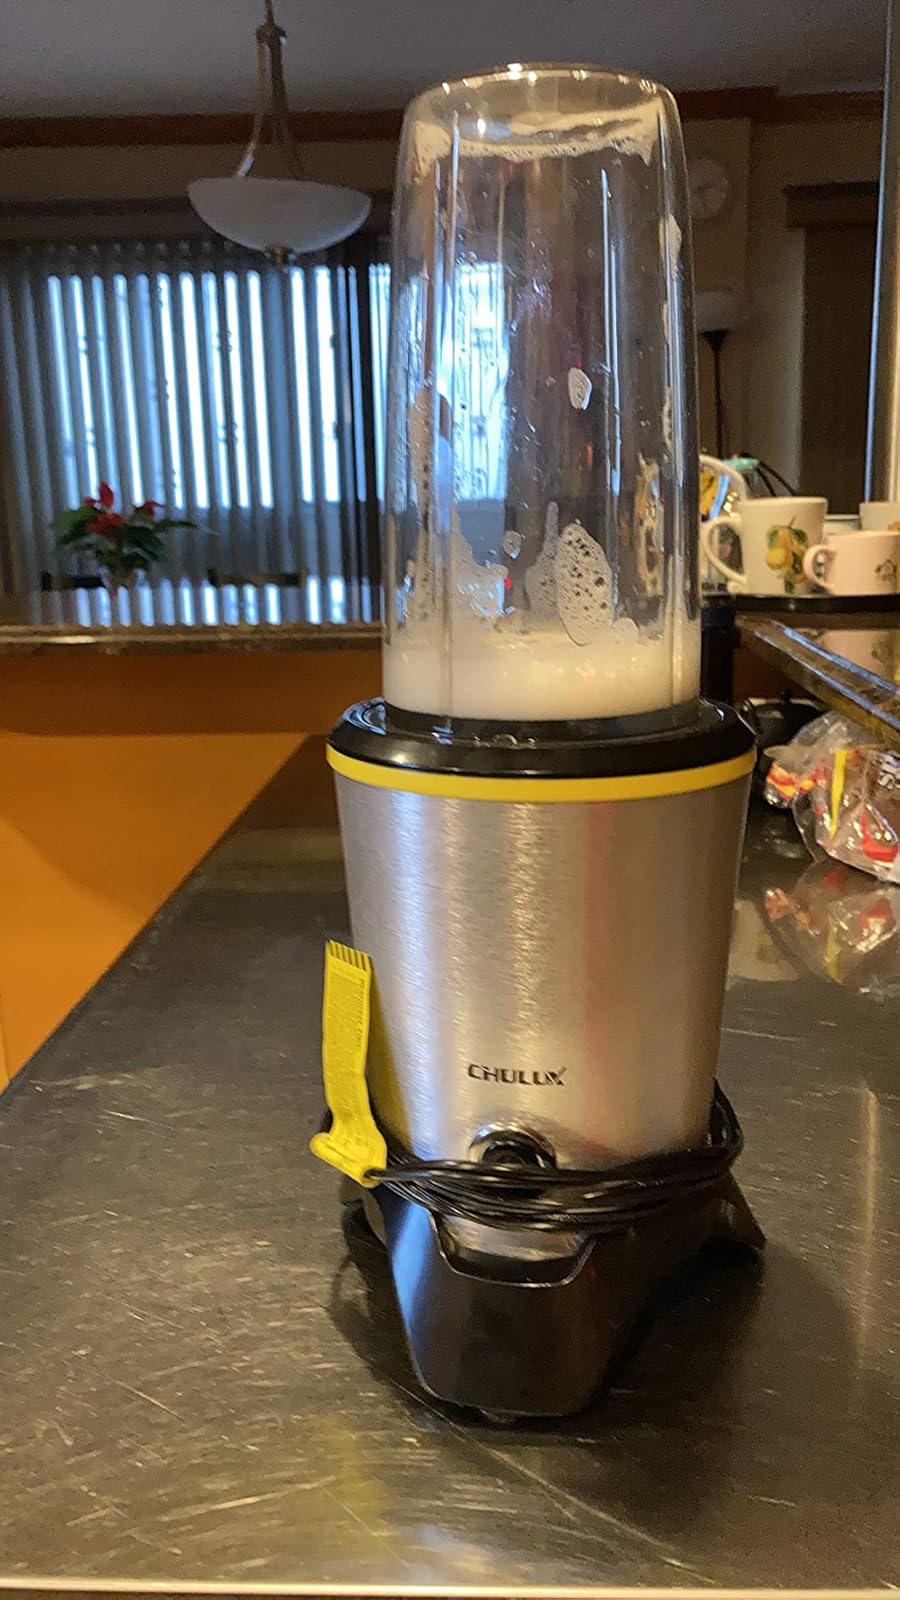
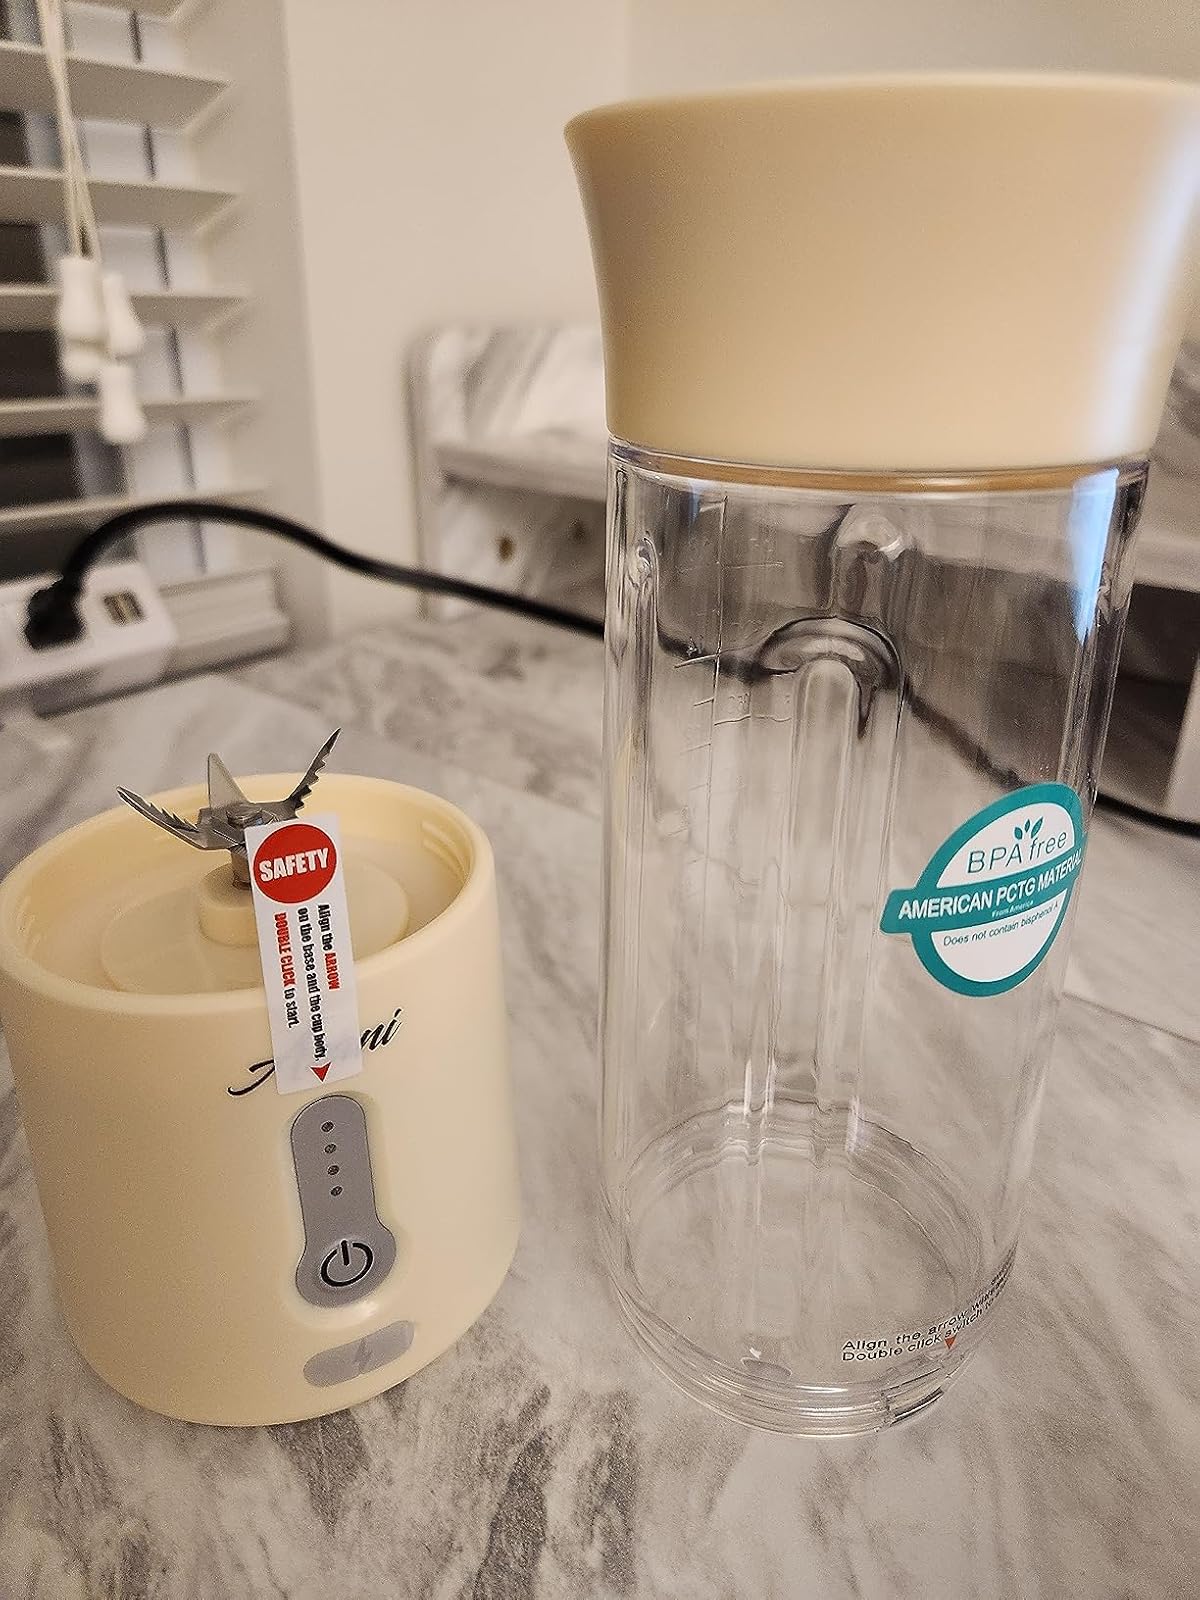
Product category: items_blender
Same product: no